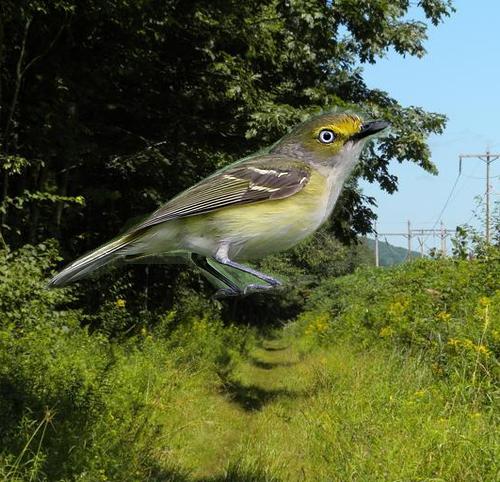
Bird species: White_eyed_Vireo
Bird type: landbird
Background: land